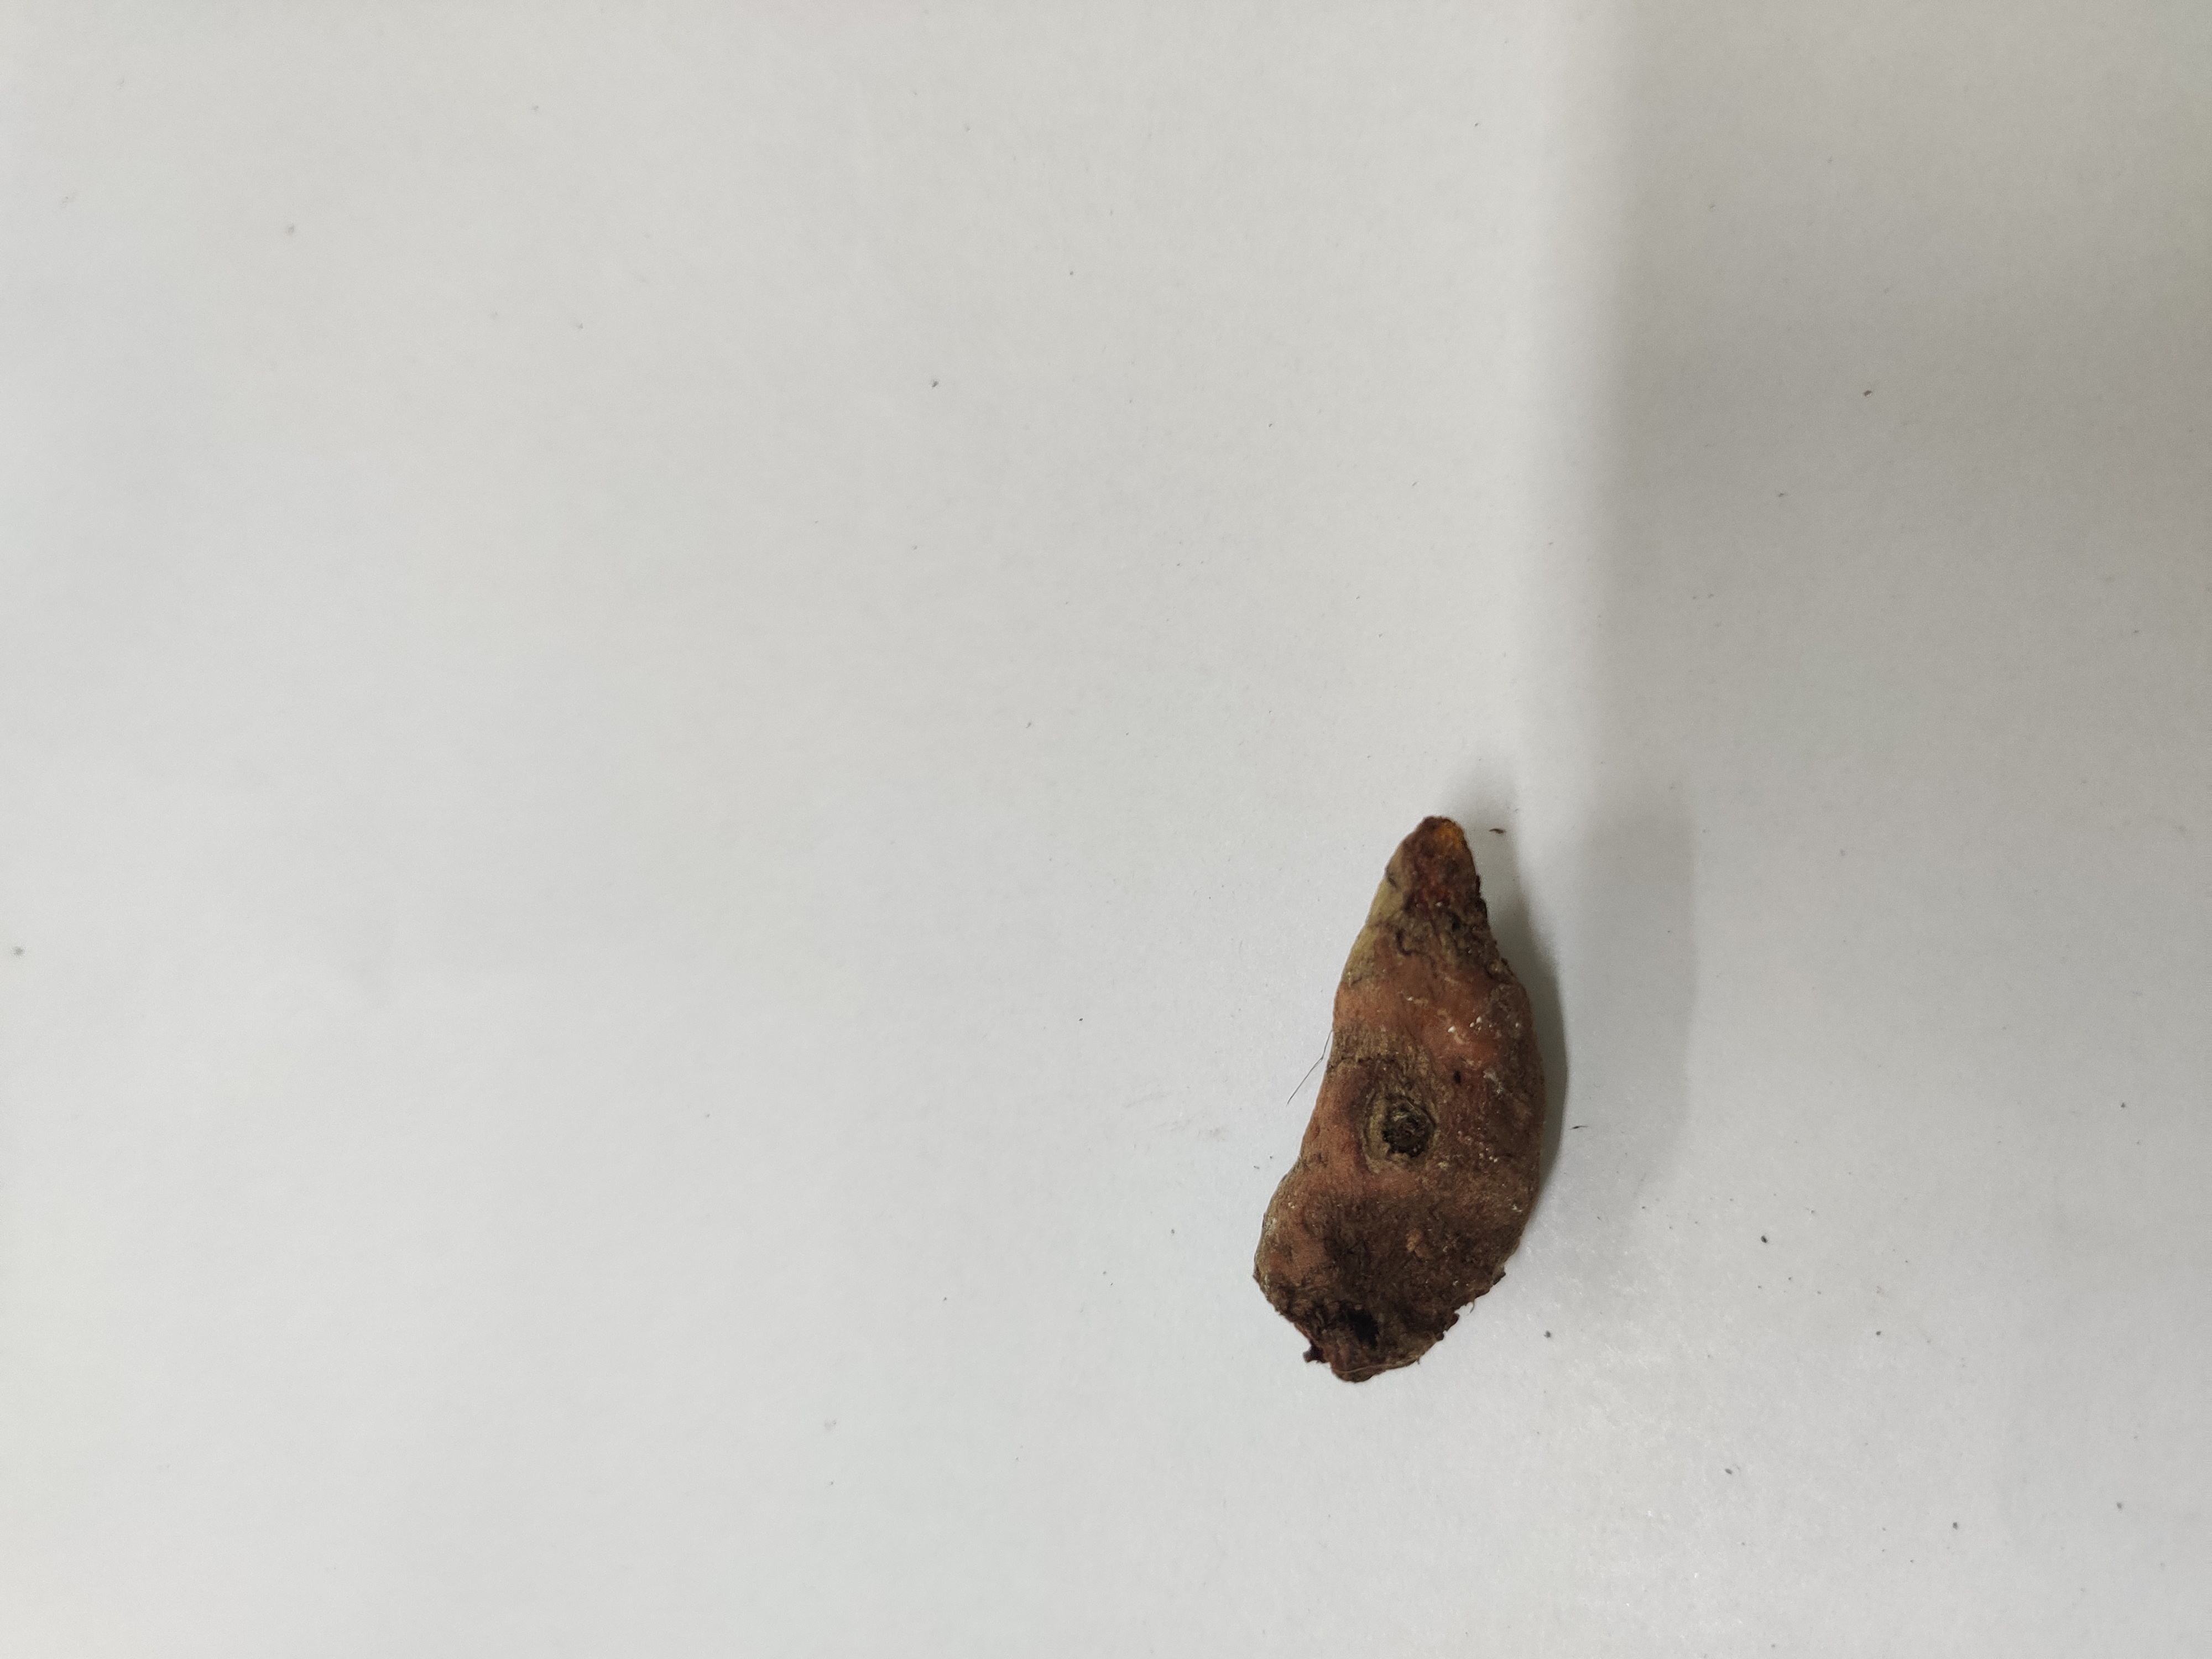
Crop: Turmeric
Condition: Severely Damaged